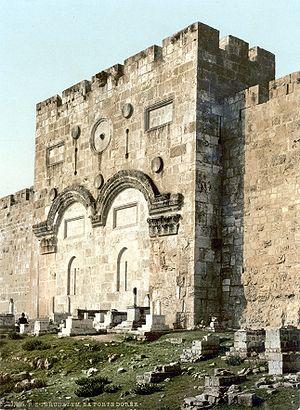
La vieille ville de Jérusalem est constituée de quatre quartiers qui sont entourés dans leur ensemble par les murailles de Jérusalem. Sa surface totale ne dépasse pas 0,86 km².
La porte dorée est la plus ancienne ouverture pratiquée dans les fortifications de la vieille ville de Jérusalem et date probablement du VIᵉ siècle av. J.-C.. Appelée aussi porte de la Miséricorde ou encore porte de la Vie éternelle, elle est située au milieu de la muraille Est et c'est la seule qui permet d'accéder directement à l'esplanade de La Mosquée al-Aqsa ou mont du Temple, de l'extérieur de la ville.